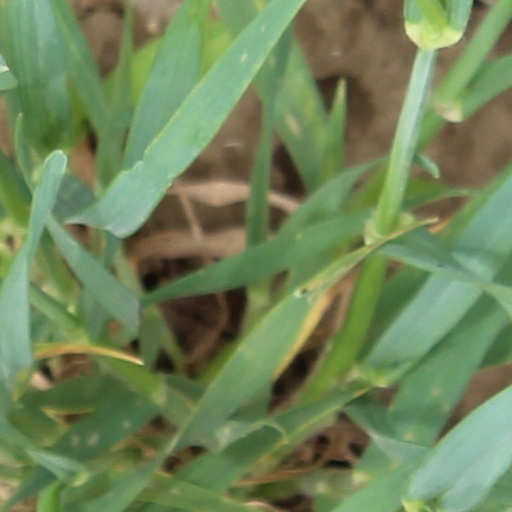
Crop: wheat